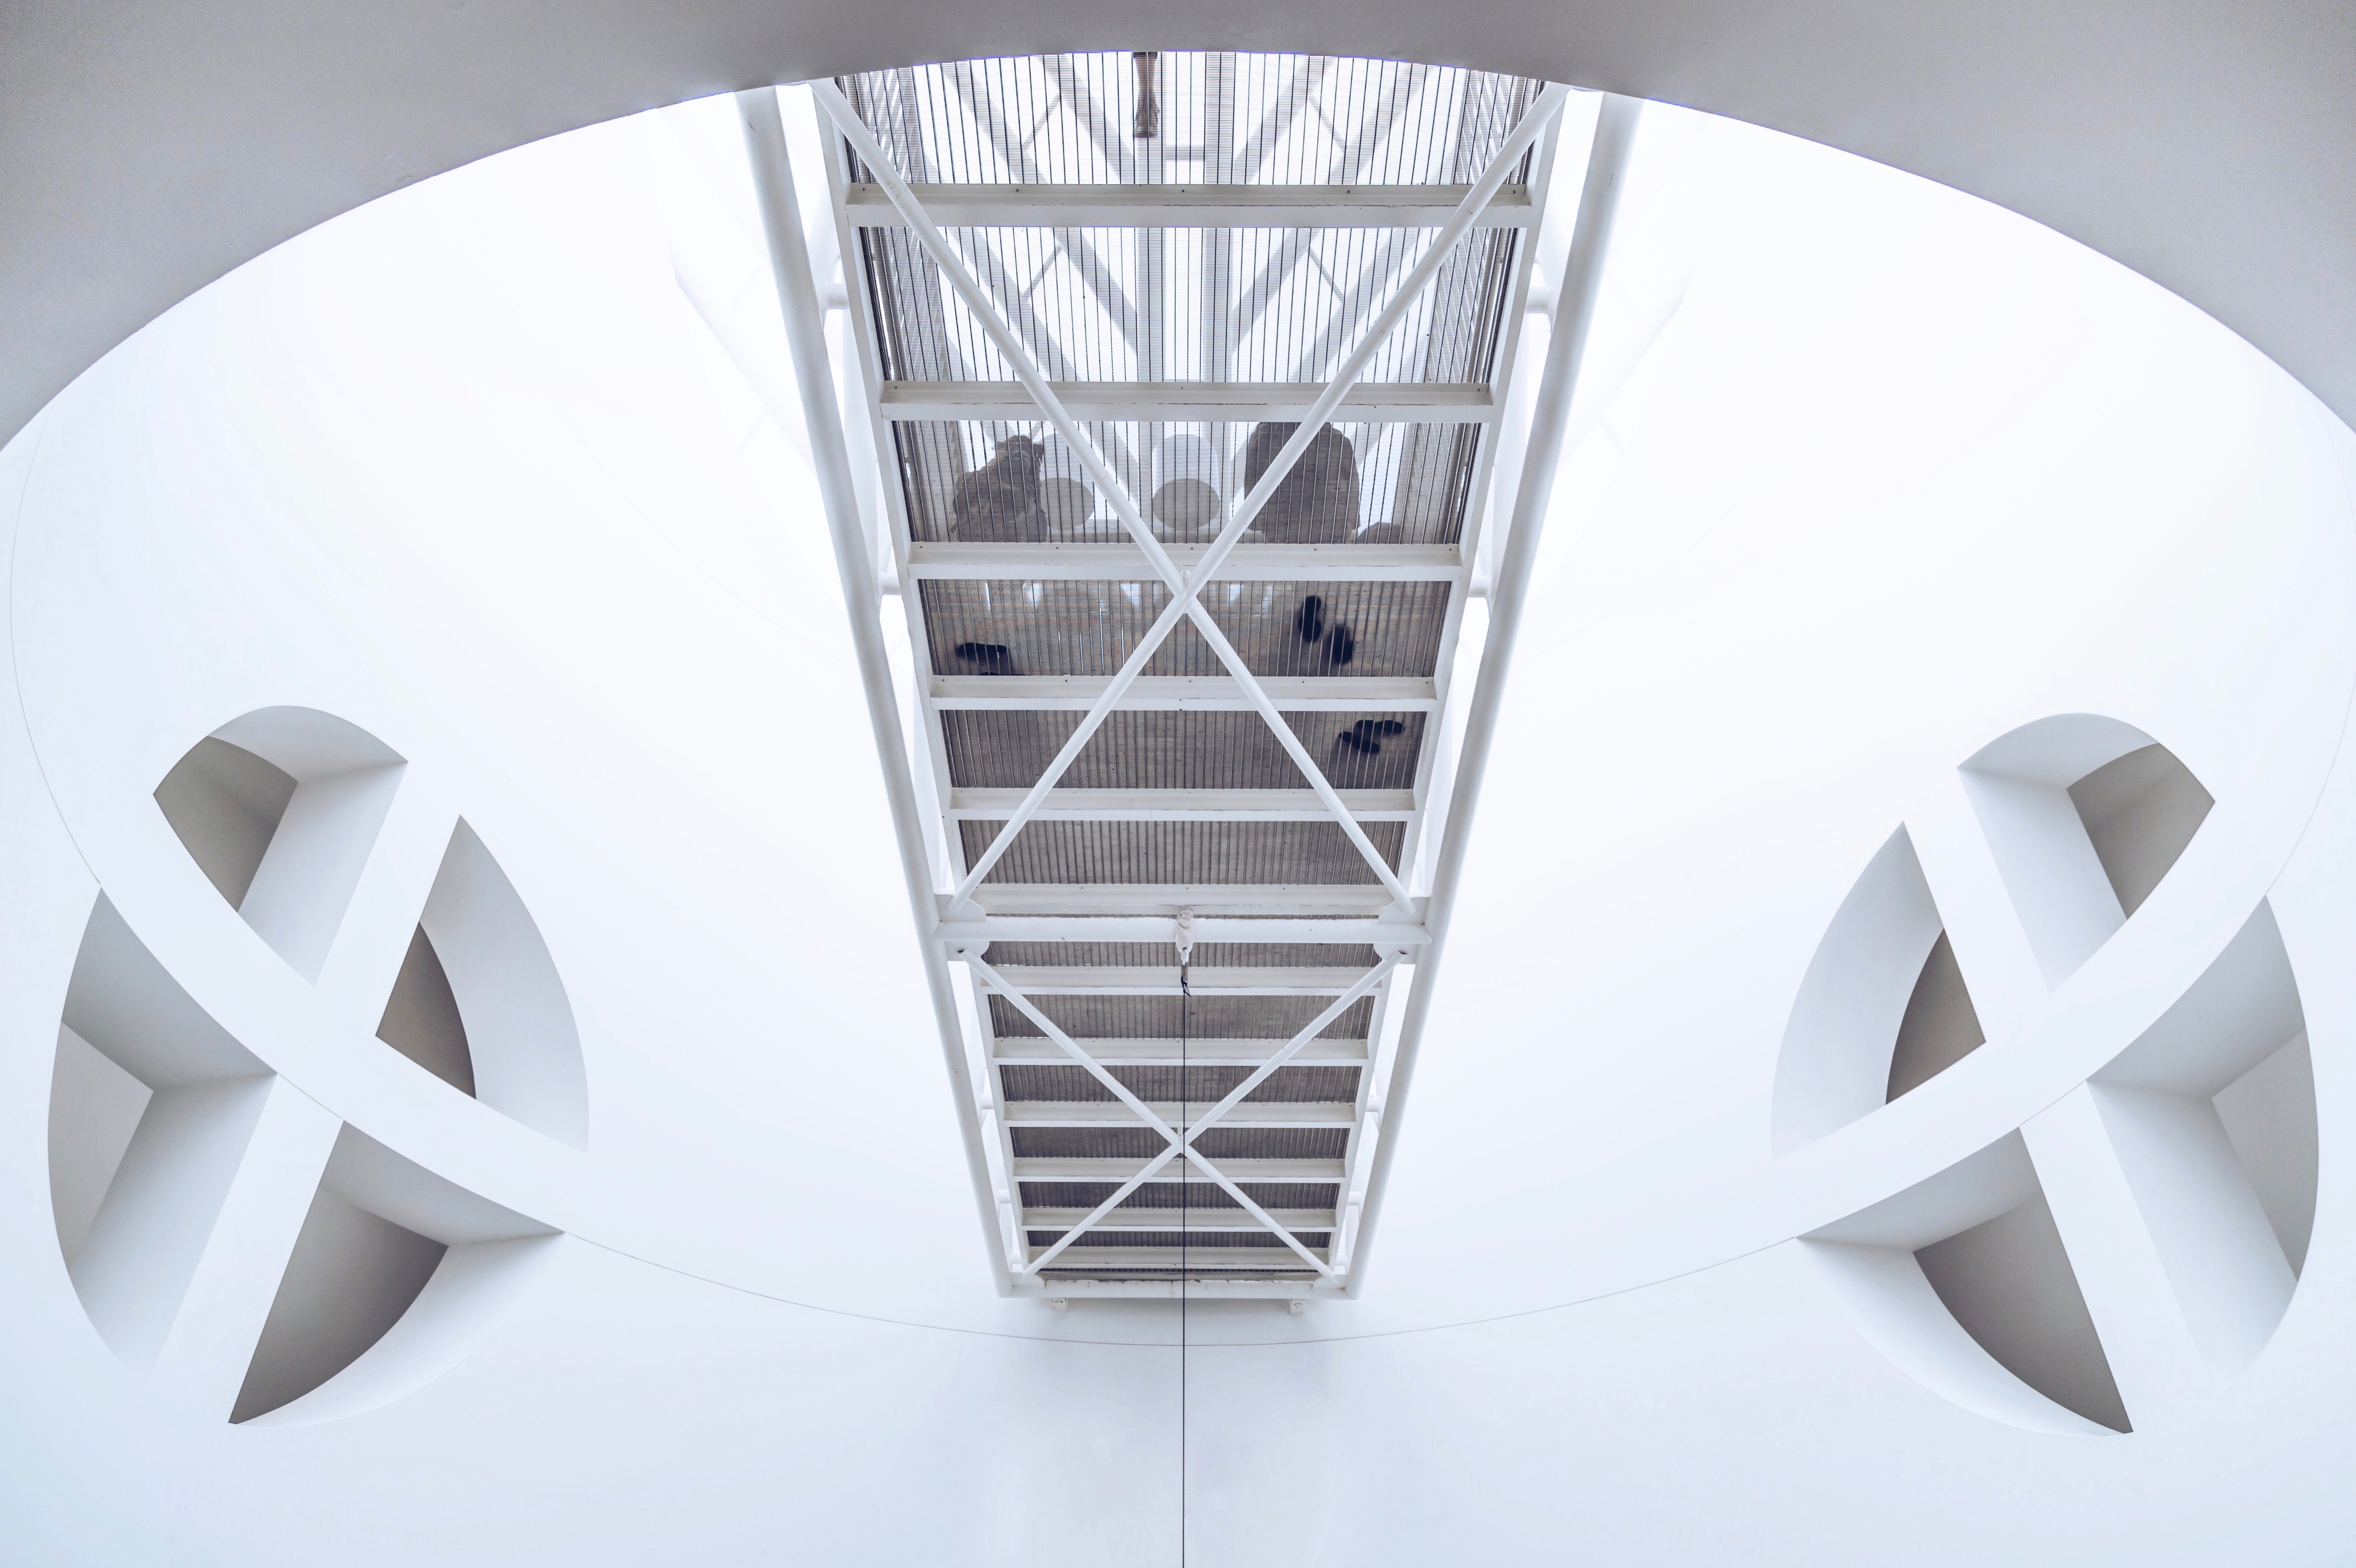
light, architecture, bridge, wheel, interior, walkway, walk, ceiling, lighting, symmetry, rim, light fixture, daylighting, automotive exterior